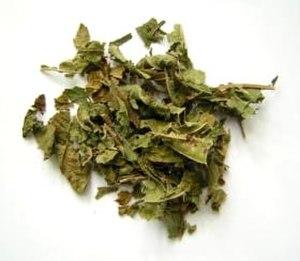
Le kratom, appelé également biak est une espèce de grands arbres qui poussent en Asie du Sud-Est et font partie de la famille des Rubiaceae. Il a été décrit pour la première fois par le botaniste colonial néerlandais Pieter Willem Korthals. Botaniquement, le genre Mitragyna est proche des genres Corynanthe, Cinchona et Uncaria, possédant une biochimie proche. Il appartient aussi à la même famille que le caféier et la plante psychoactive chacruna Psychotria viridis. D'autres espèces de Mitragyna ont un usage médical en Afrique et sont également utilisées pour leur bois de construction.